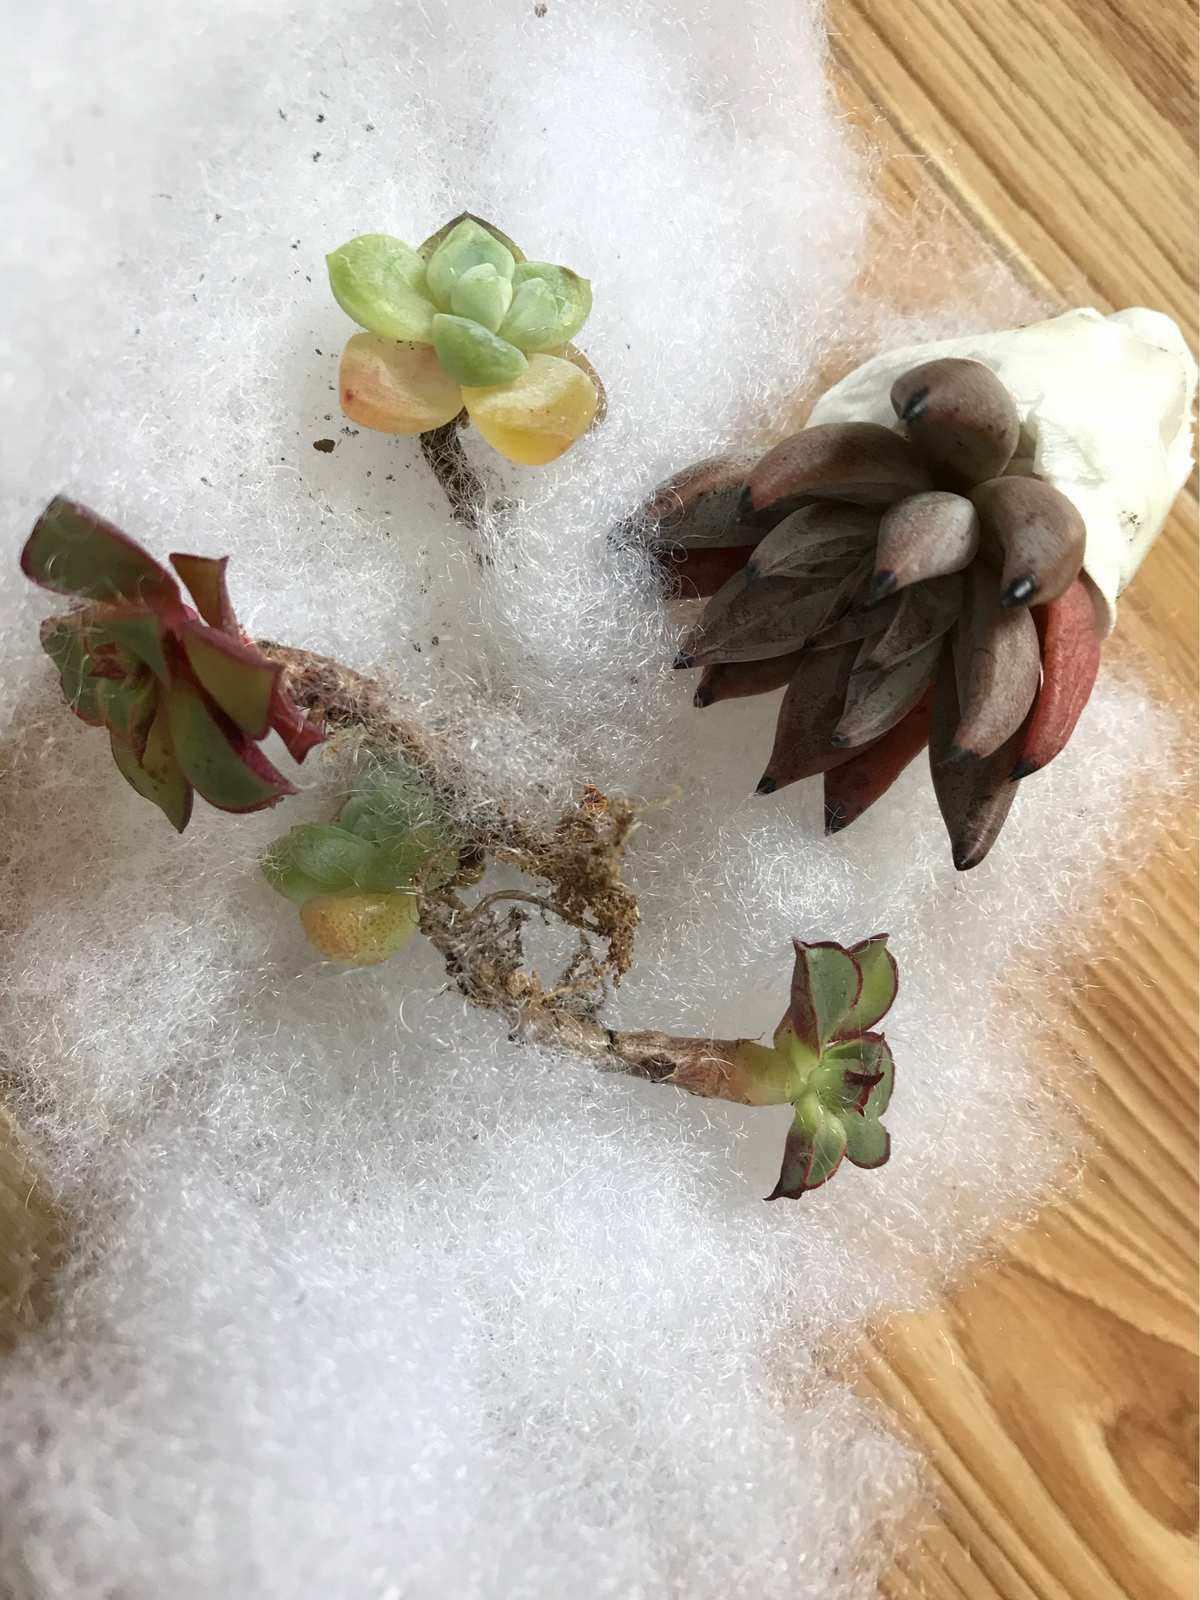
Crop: apple
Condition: healthy